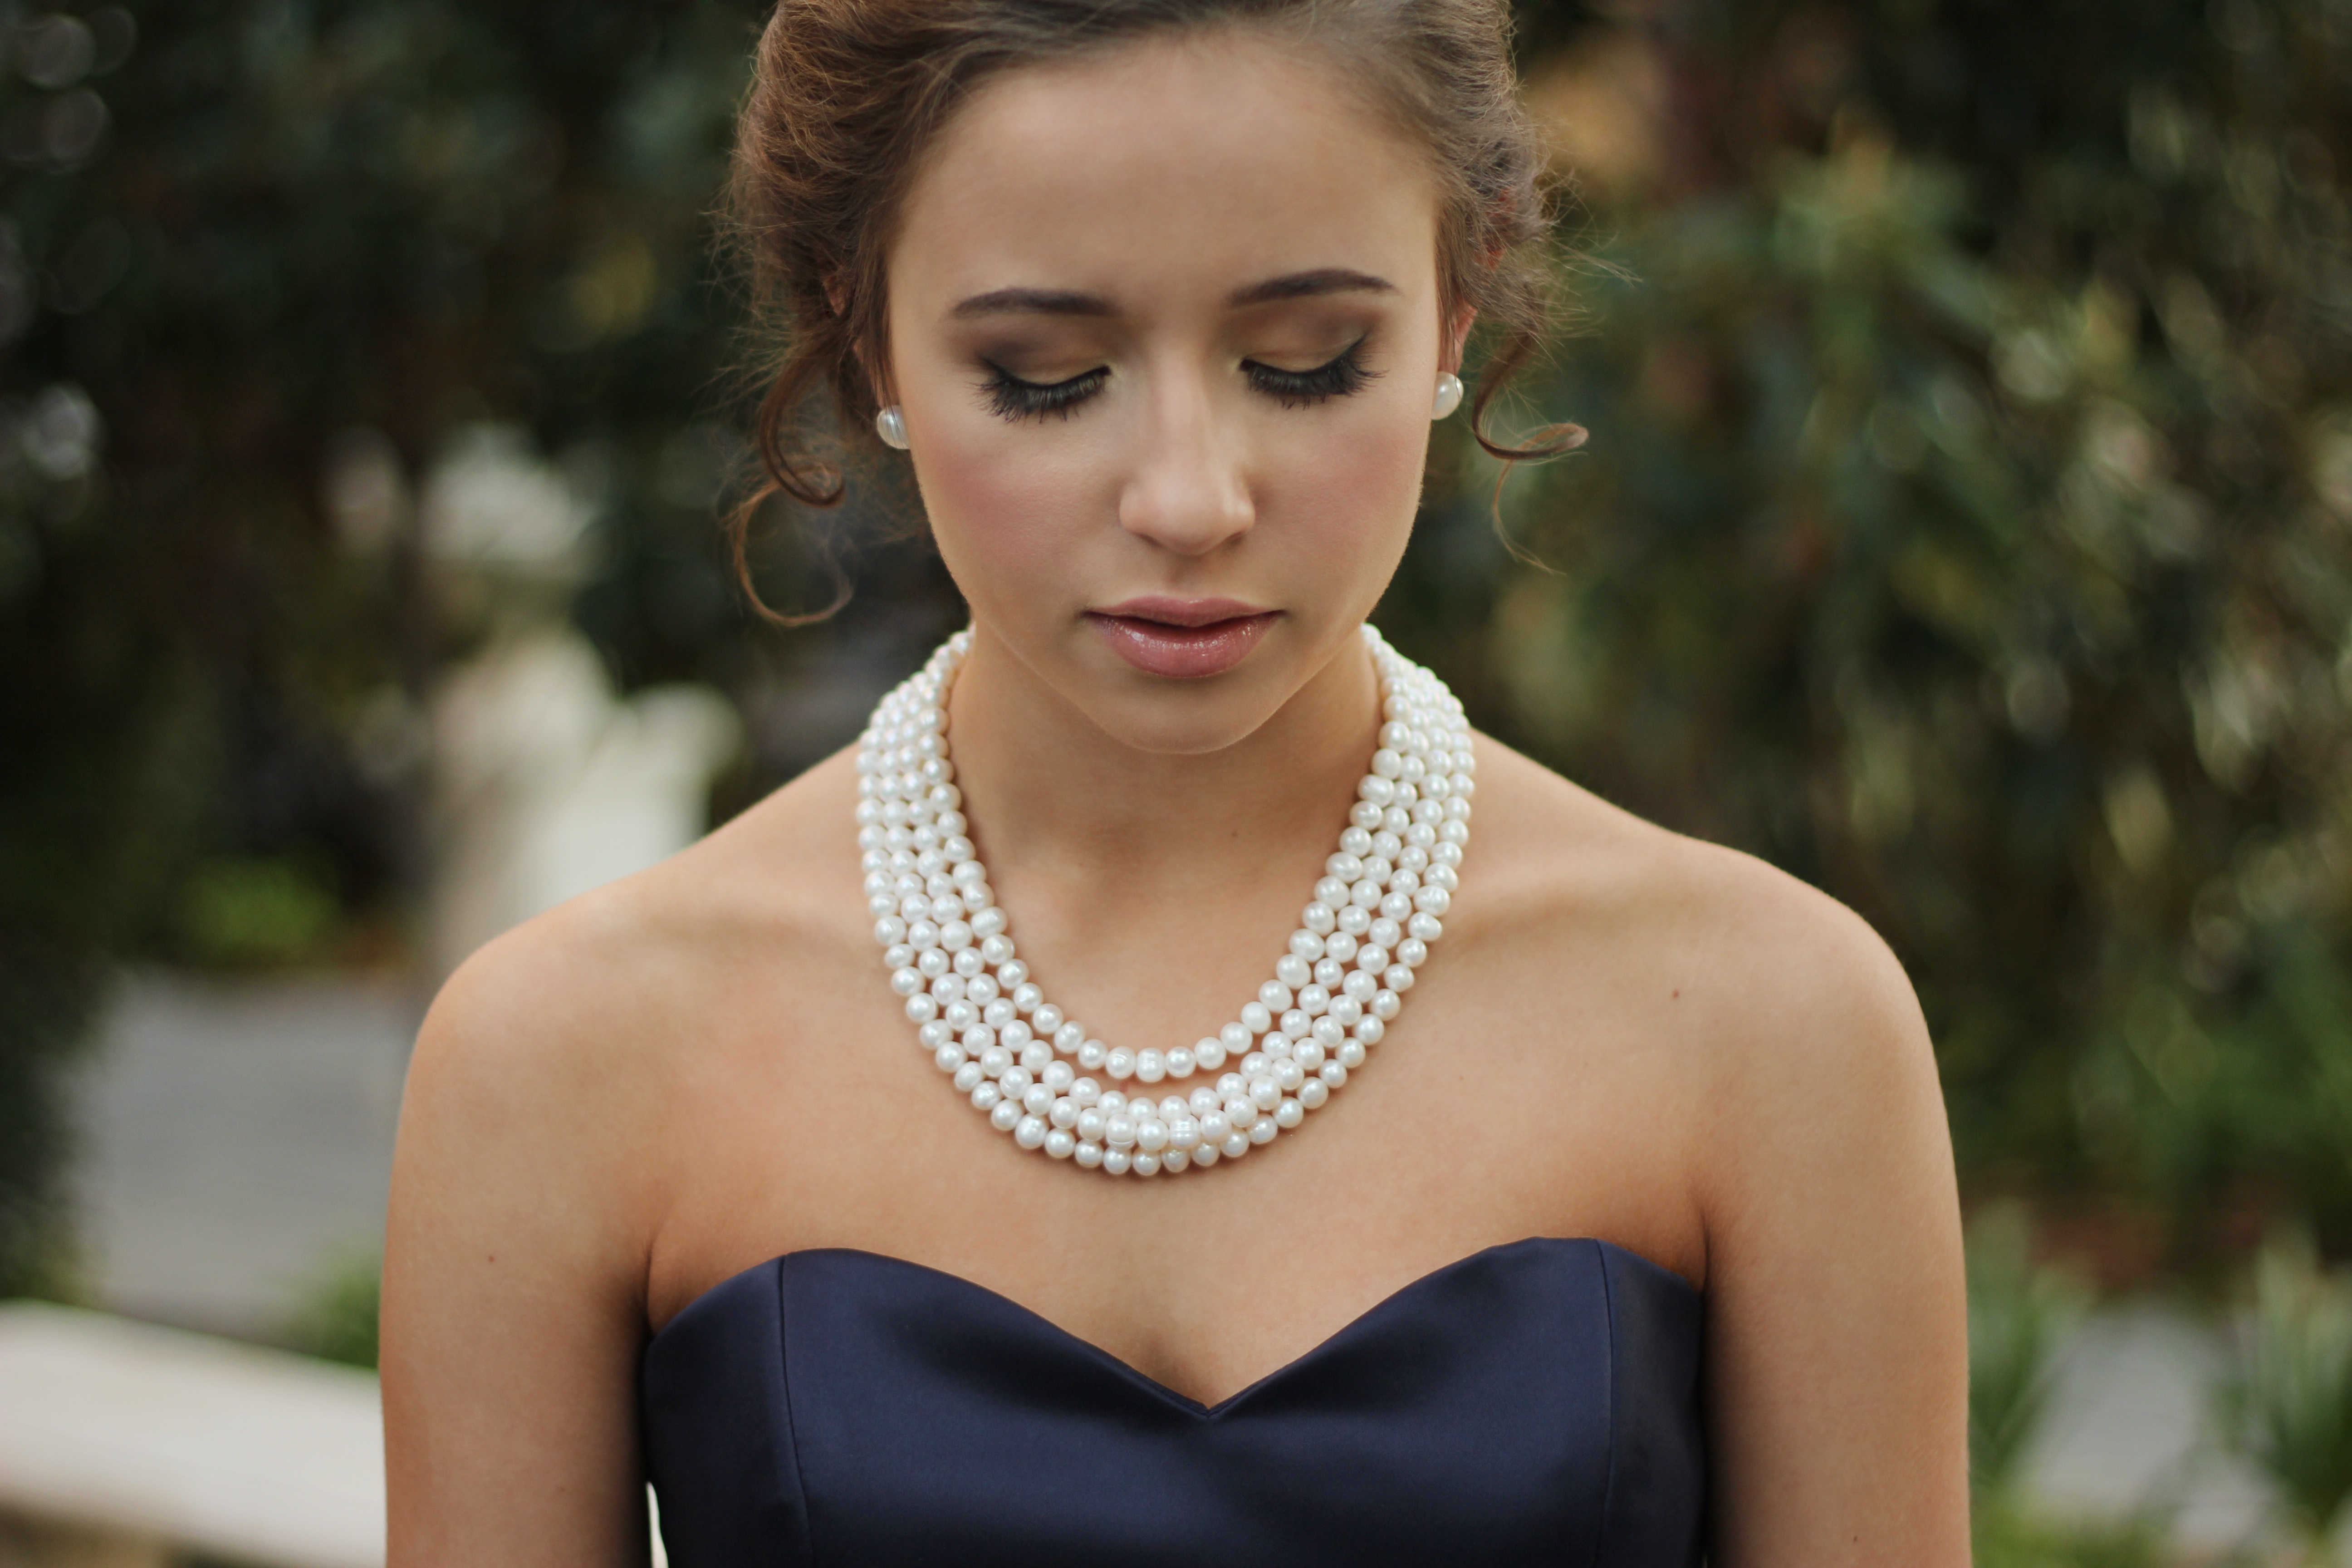
person, girl, woman, hair, photography, female, brunette, portrait, model, spring, fashion, lady, wedding dress, bride, hairstyle, long hair, caucasian, face, dress, eye, beauty, attractive, gown, photo shoot, brown hair, pearl necklace, portrait photography, supermodel, bridal clothing